Mark 82 bomb

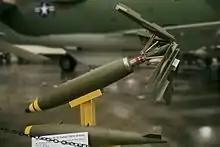
Mk. 82 bomb with a Snake Eye Tail Retarding Device – this photograph shows an unfuzed, museum display with its usual combat paint scheme. For display purposes, the optional high-drag Snake Eye tailfin set used for low-altitude release is shown.

With a nominal weight of , it is one of the smallest bombs in current service, and one of the most common air-dropped weapons in the world. Although the nominal weight is , its actual weight varies depending on its configuration, from . It is a streamlined steel casing containing of Tritonal high explosive. The is offered with a variety of fin kits, fuzes, and retarders for different purposes.